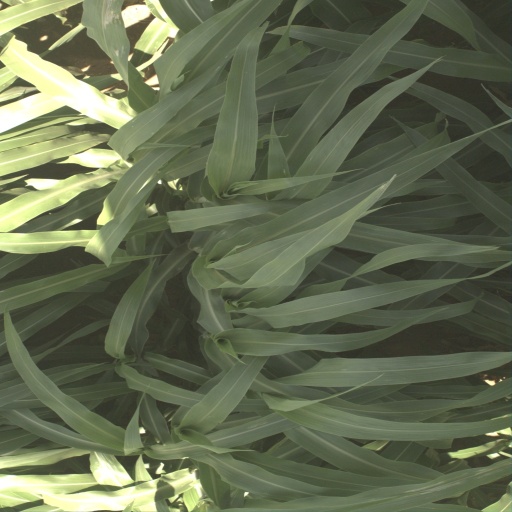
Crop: sorghum